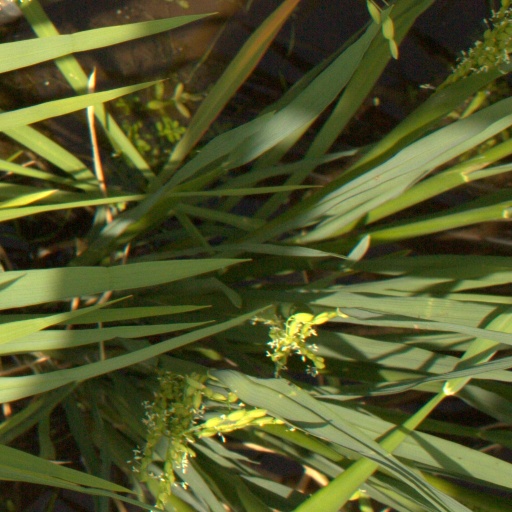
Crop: rice